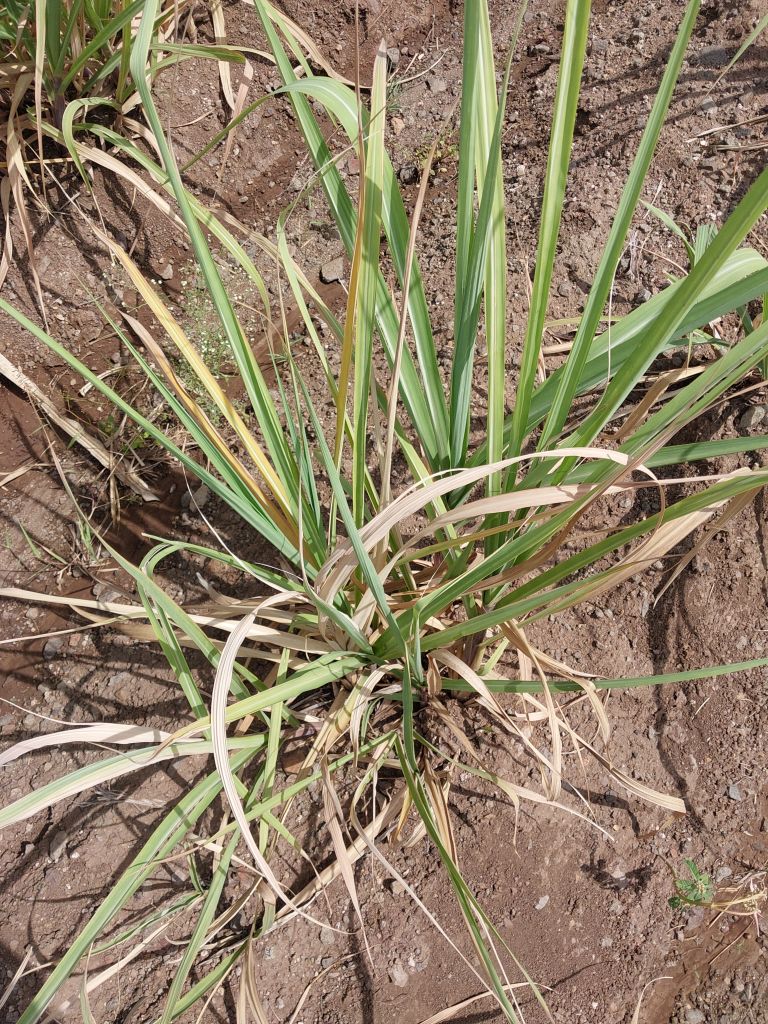
Label: Grassy shoot